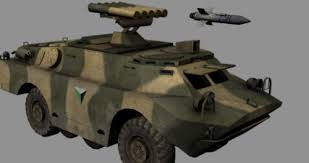
Label: BTR